John Baptist Nosardy Zino

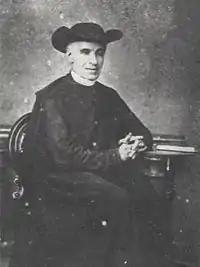
John Baptist Nosardy Zino

John Baptist Nosardy Zino was a 19th-century Roman Catholic priest.